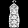
Label: Dress